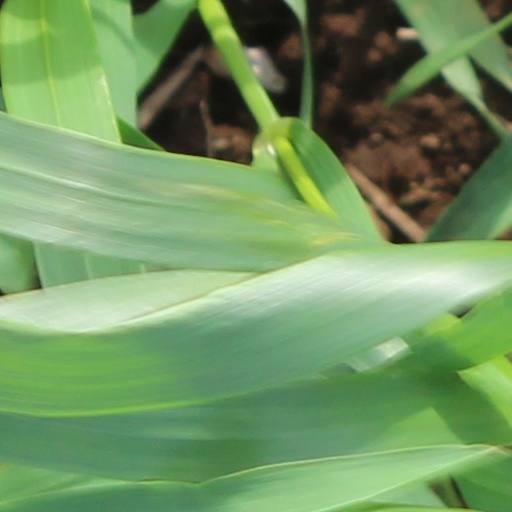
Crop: wheat